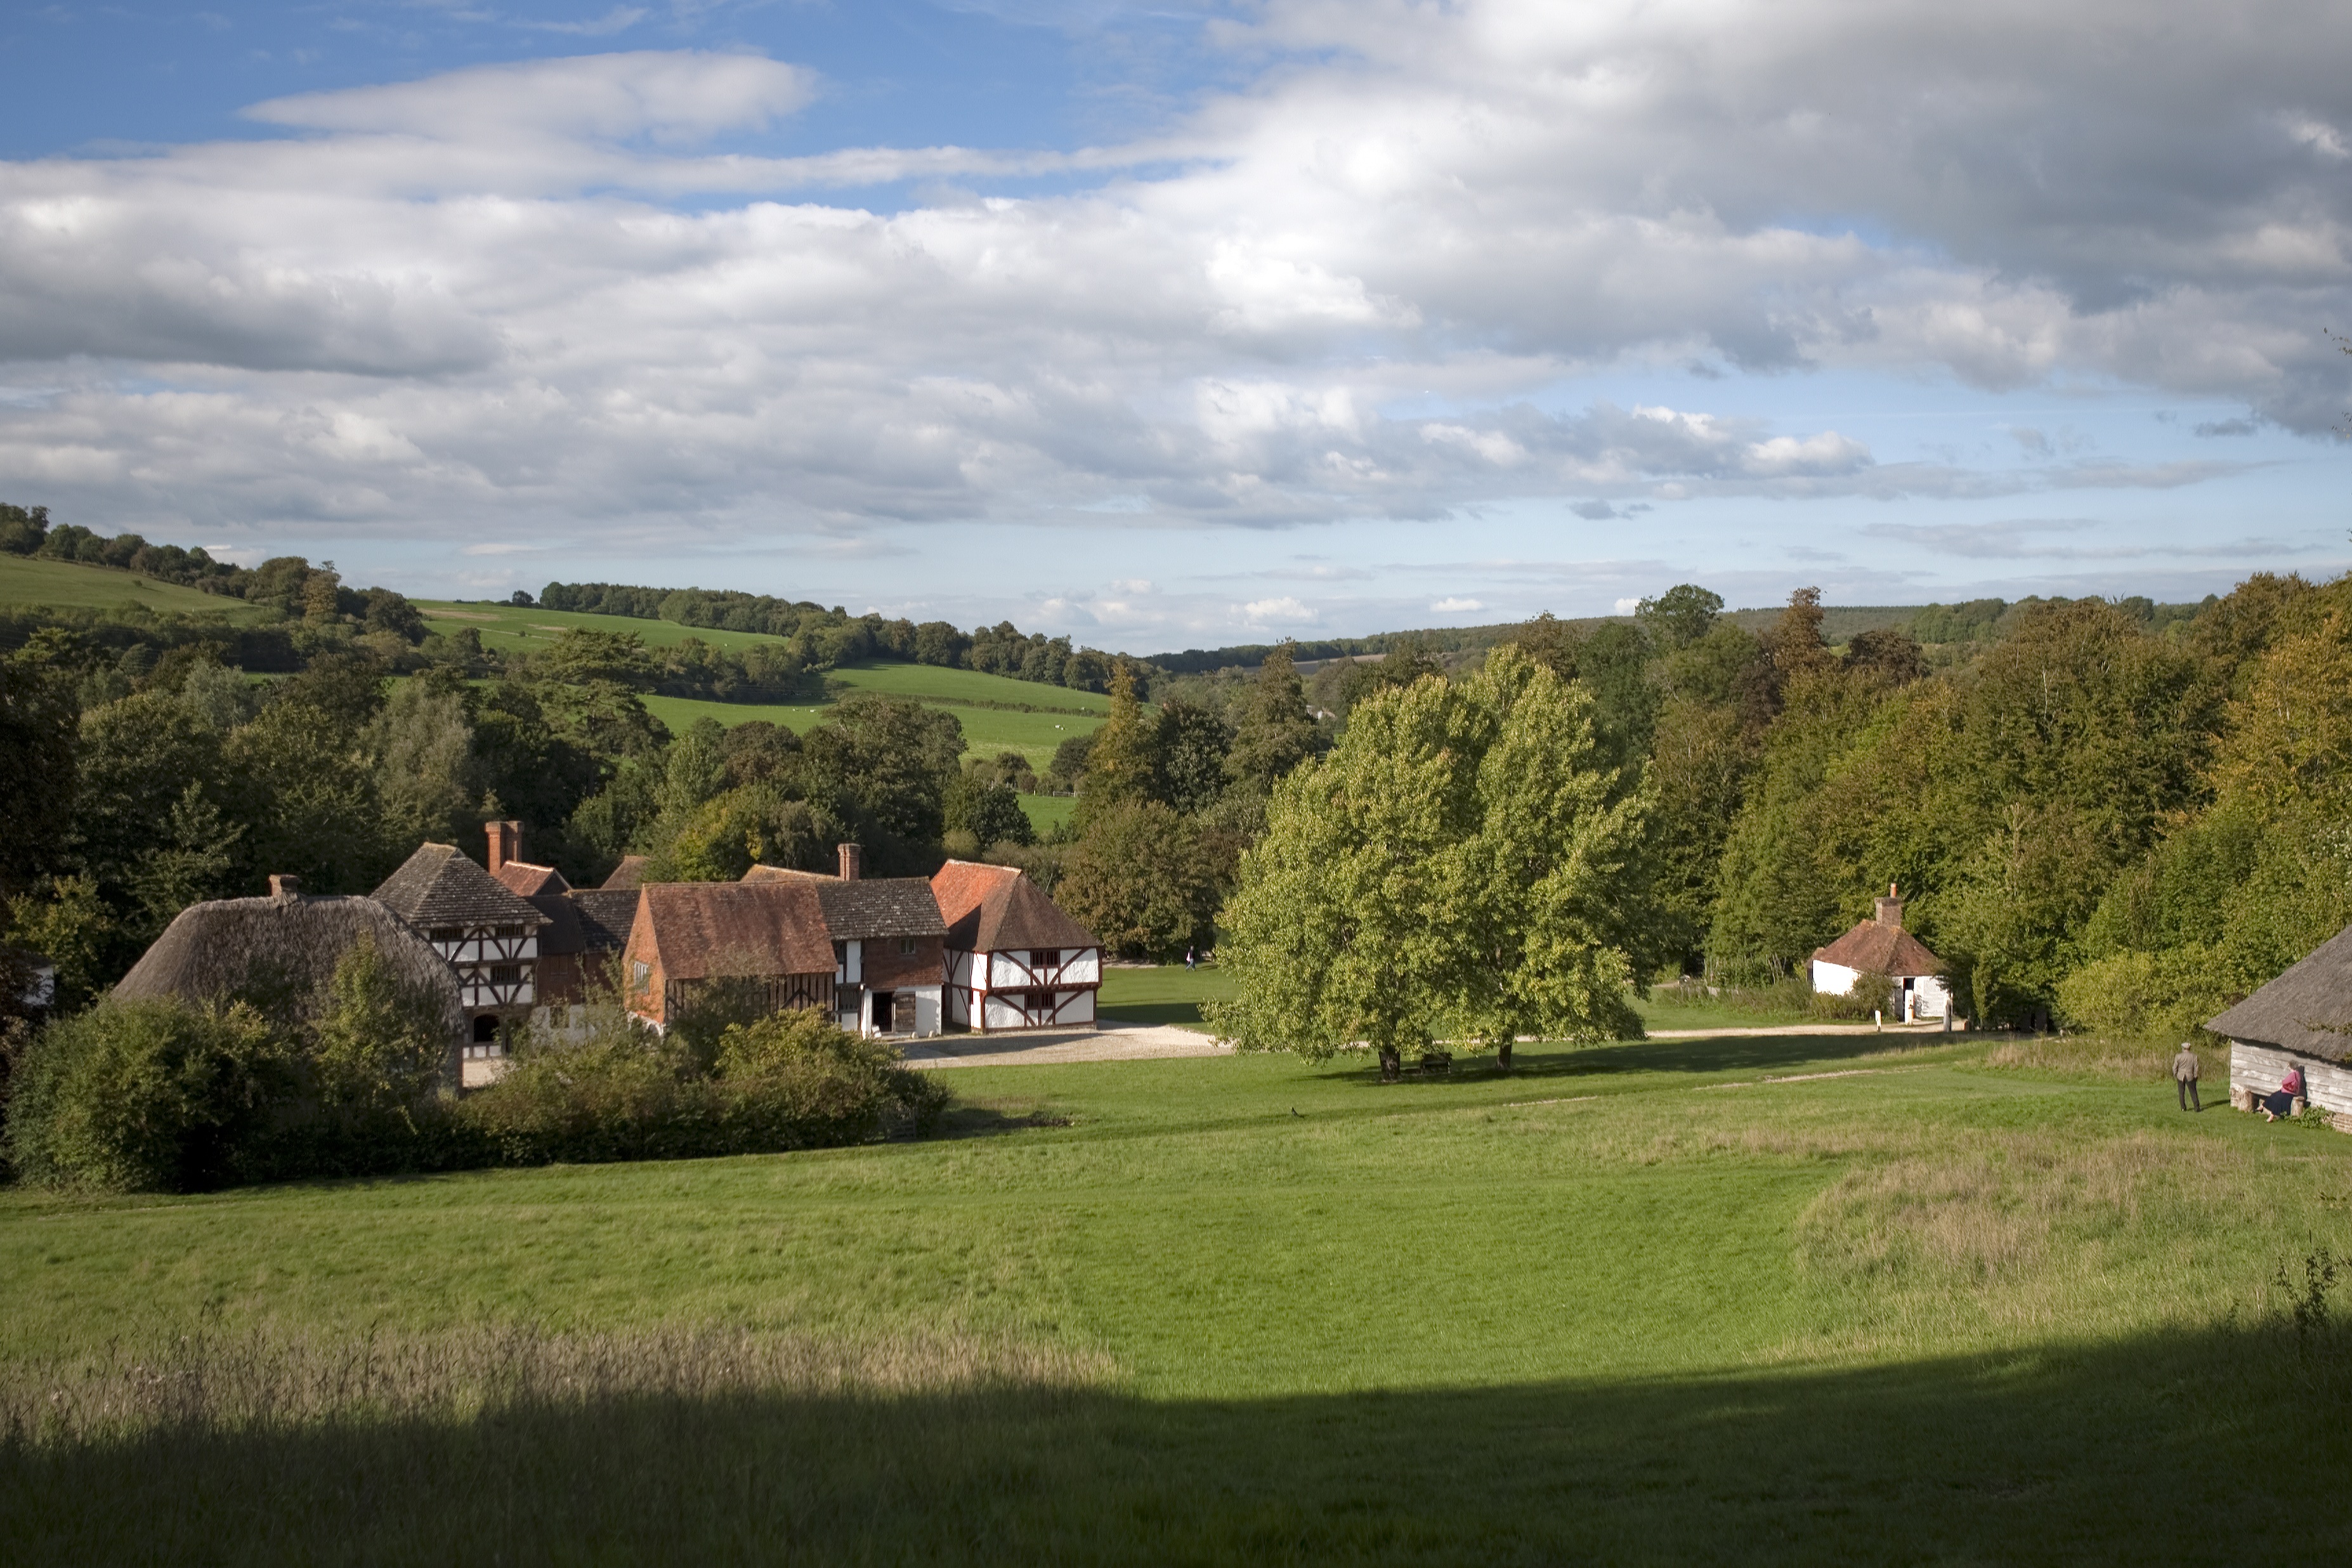
landscape, tree, grass, mountain, cloud, farm, lawn, meadow, house, hill, mountain range, village, green, pasture, trees, hills, clouds, estate, parkland, rural area, west sussex, mountainous landforms, singleton, chichester outdoor museum, medieval buildings